Christians Brygge

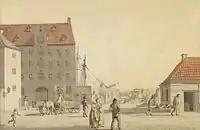
Langebro with the House of the Drowned to the right seen on a drawing by Eckersberg from 1809

Christians Brygge was built in connection with the filling of the Arsenal Dock in 1868. The street was then called Christiansgade. The street only continued to present-day Vester Voldgade where the Rysensteen Bastion of Copenhagen's old West Rampart had still not been removed.